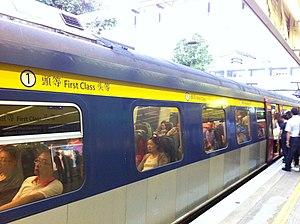
La ligne du Réseau Est est une ligne du métro de Hong Kong. Elle traverse 14 stations de métro différentes.